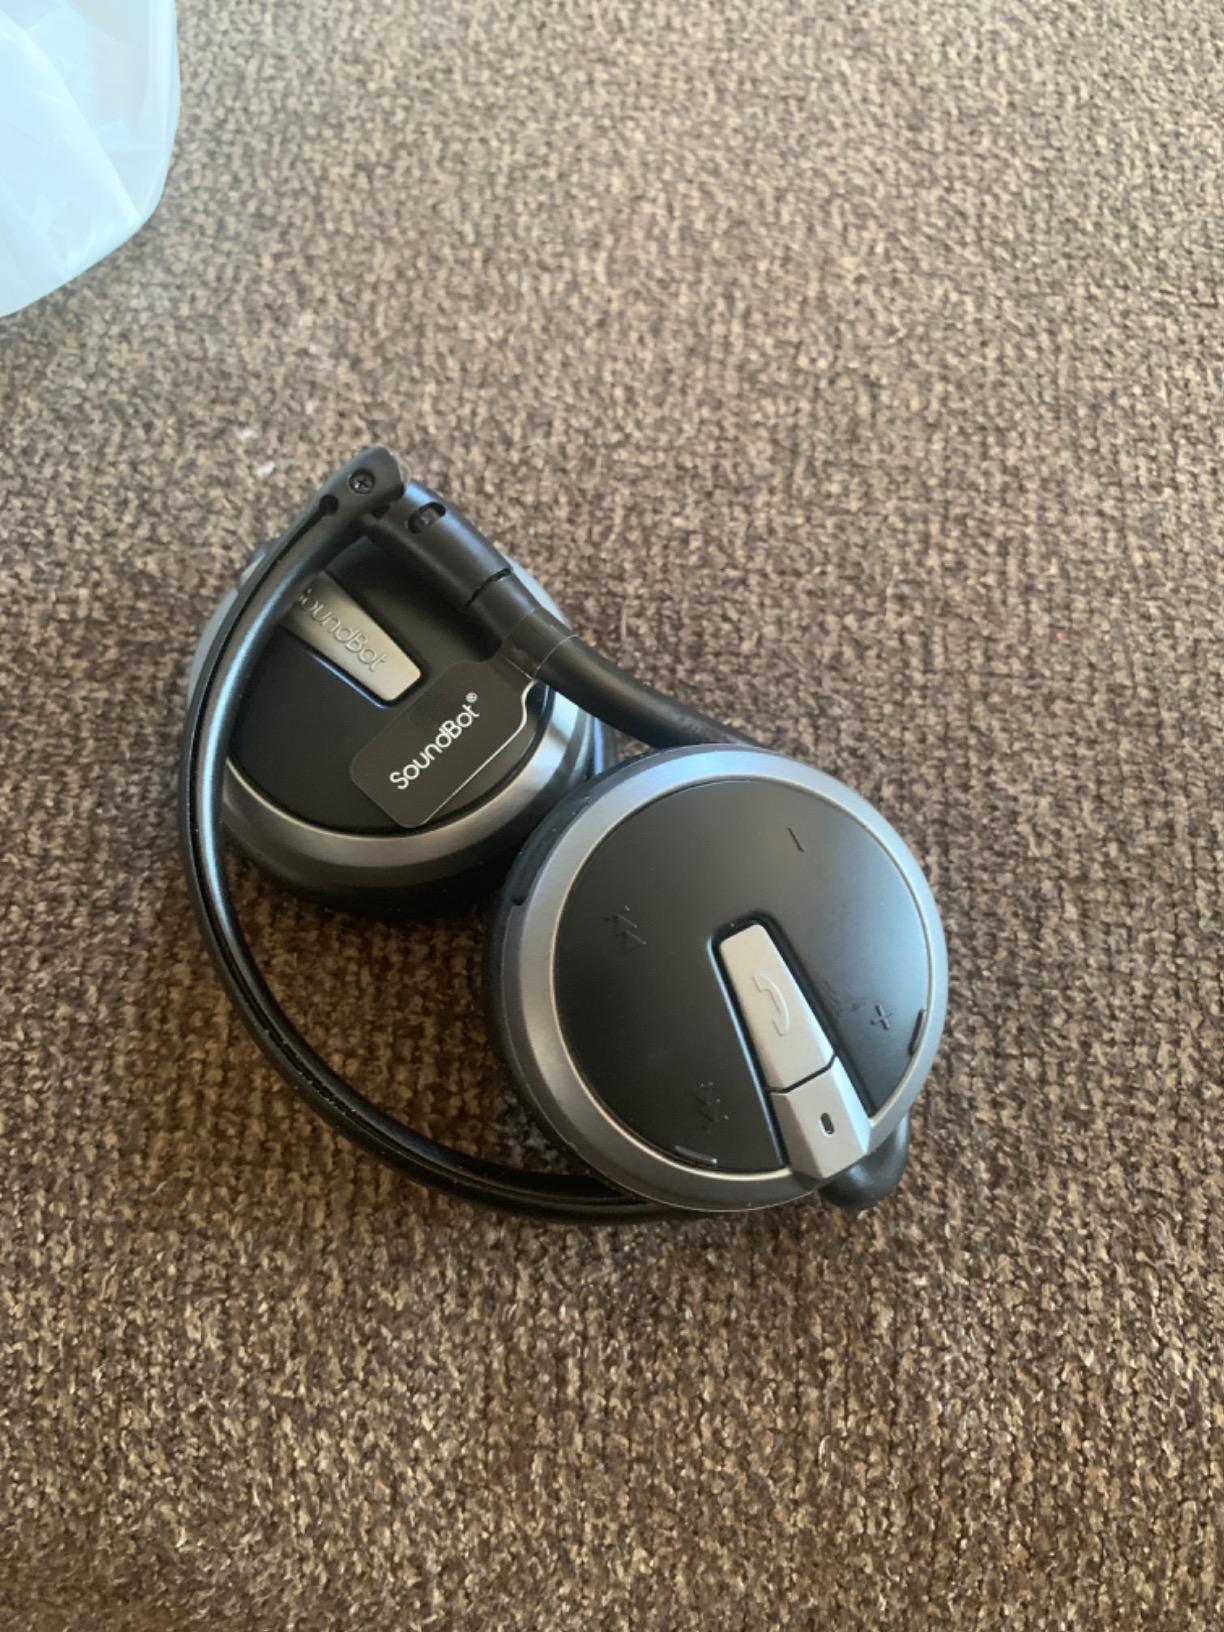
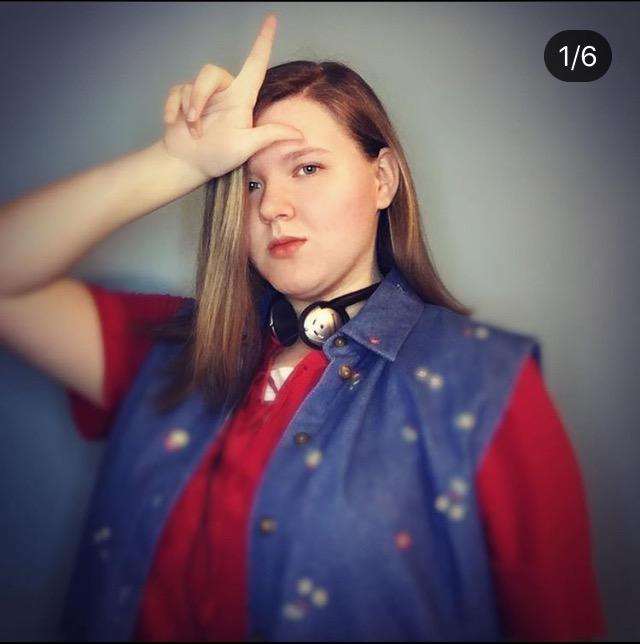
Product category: headphones
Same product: no